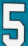
Number: 5